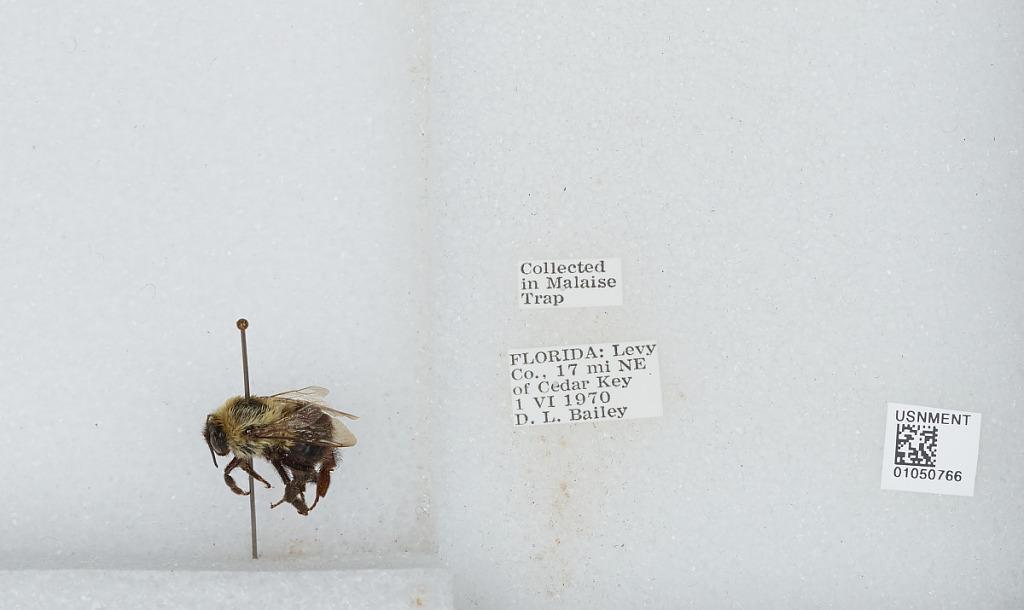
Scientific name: Bombus sp.
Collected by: D. Bailey
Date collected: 1970-6-1
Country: United States
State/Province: Florida
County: Levy
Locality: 17 miles Northeast of Cedar Key
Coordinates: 29.2933, -82.8322